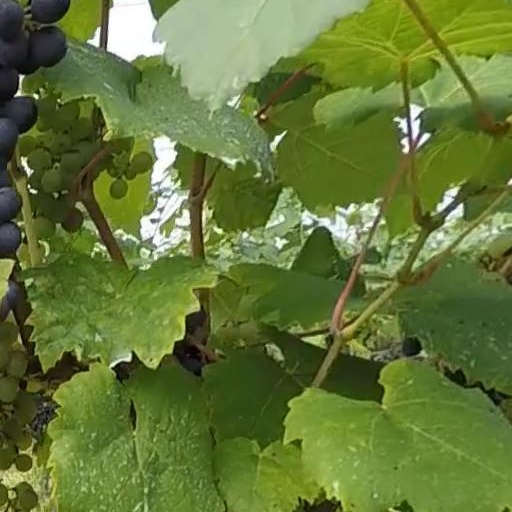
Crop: grape